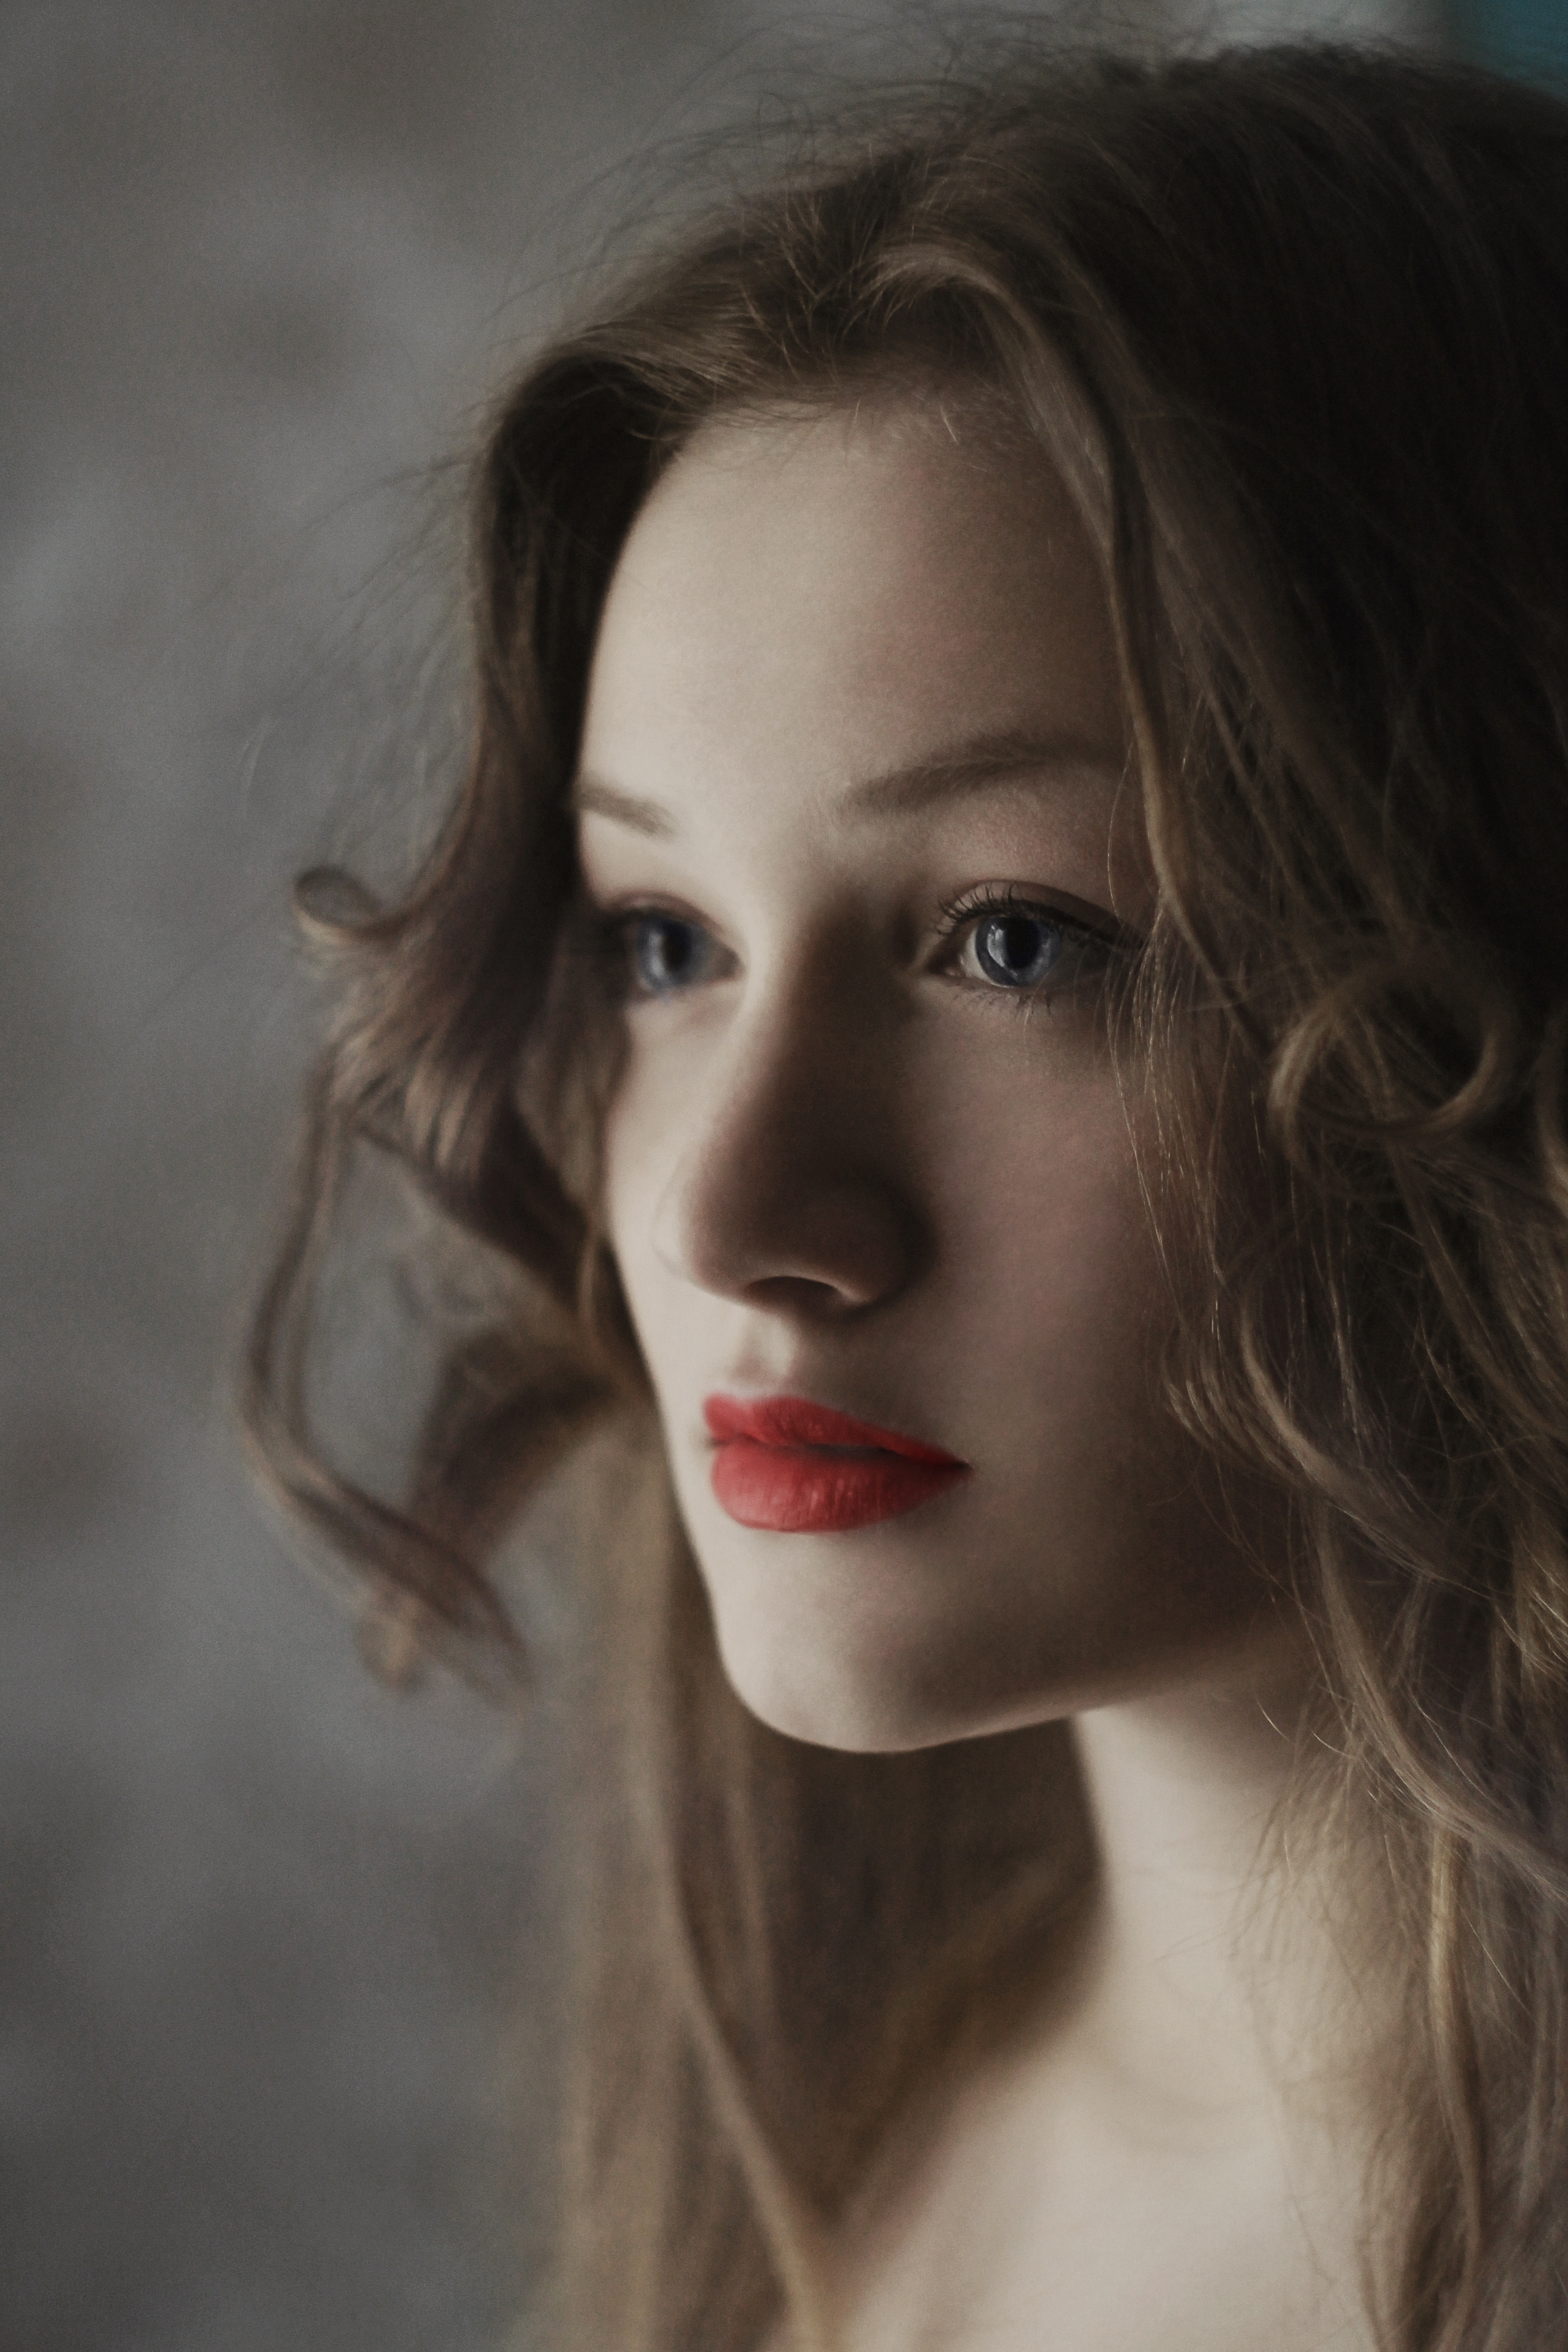
person, girl, woman, hair, photography, portrait, model, fashion, lady, blonde, hairstyle, long hair, close up, face, eye, head, skin, beauty, beautiful, blond, organ, photo shoot, brown hair, portrait photography, art model, supermodel